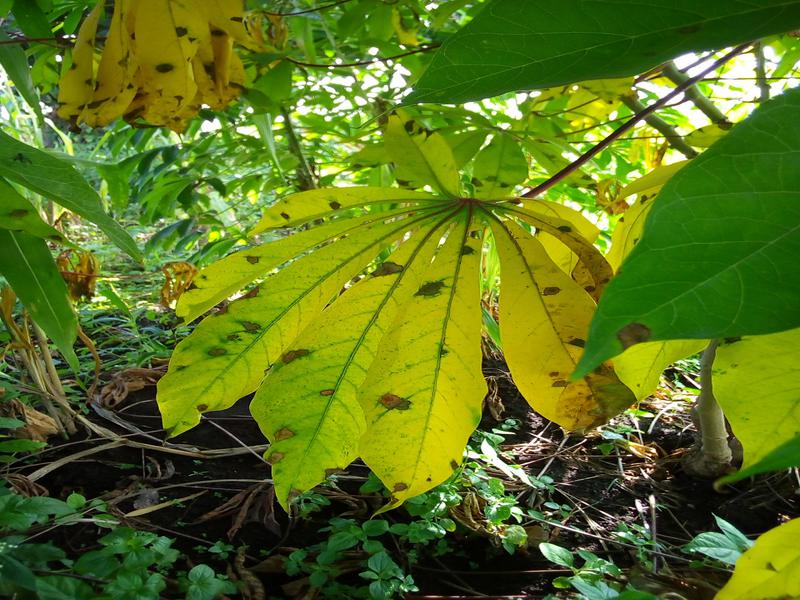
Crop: cassava
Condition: bacterial_blight